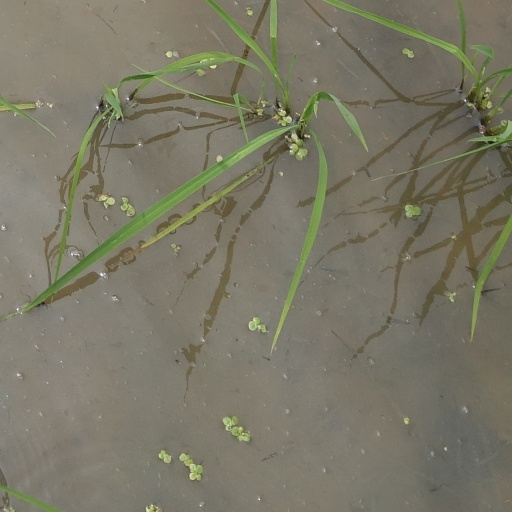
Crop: rice